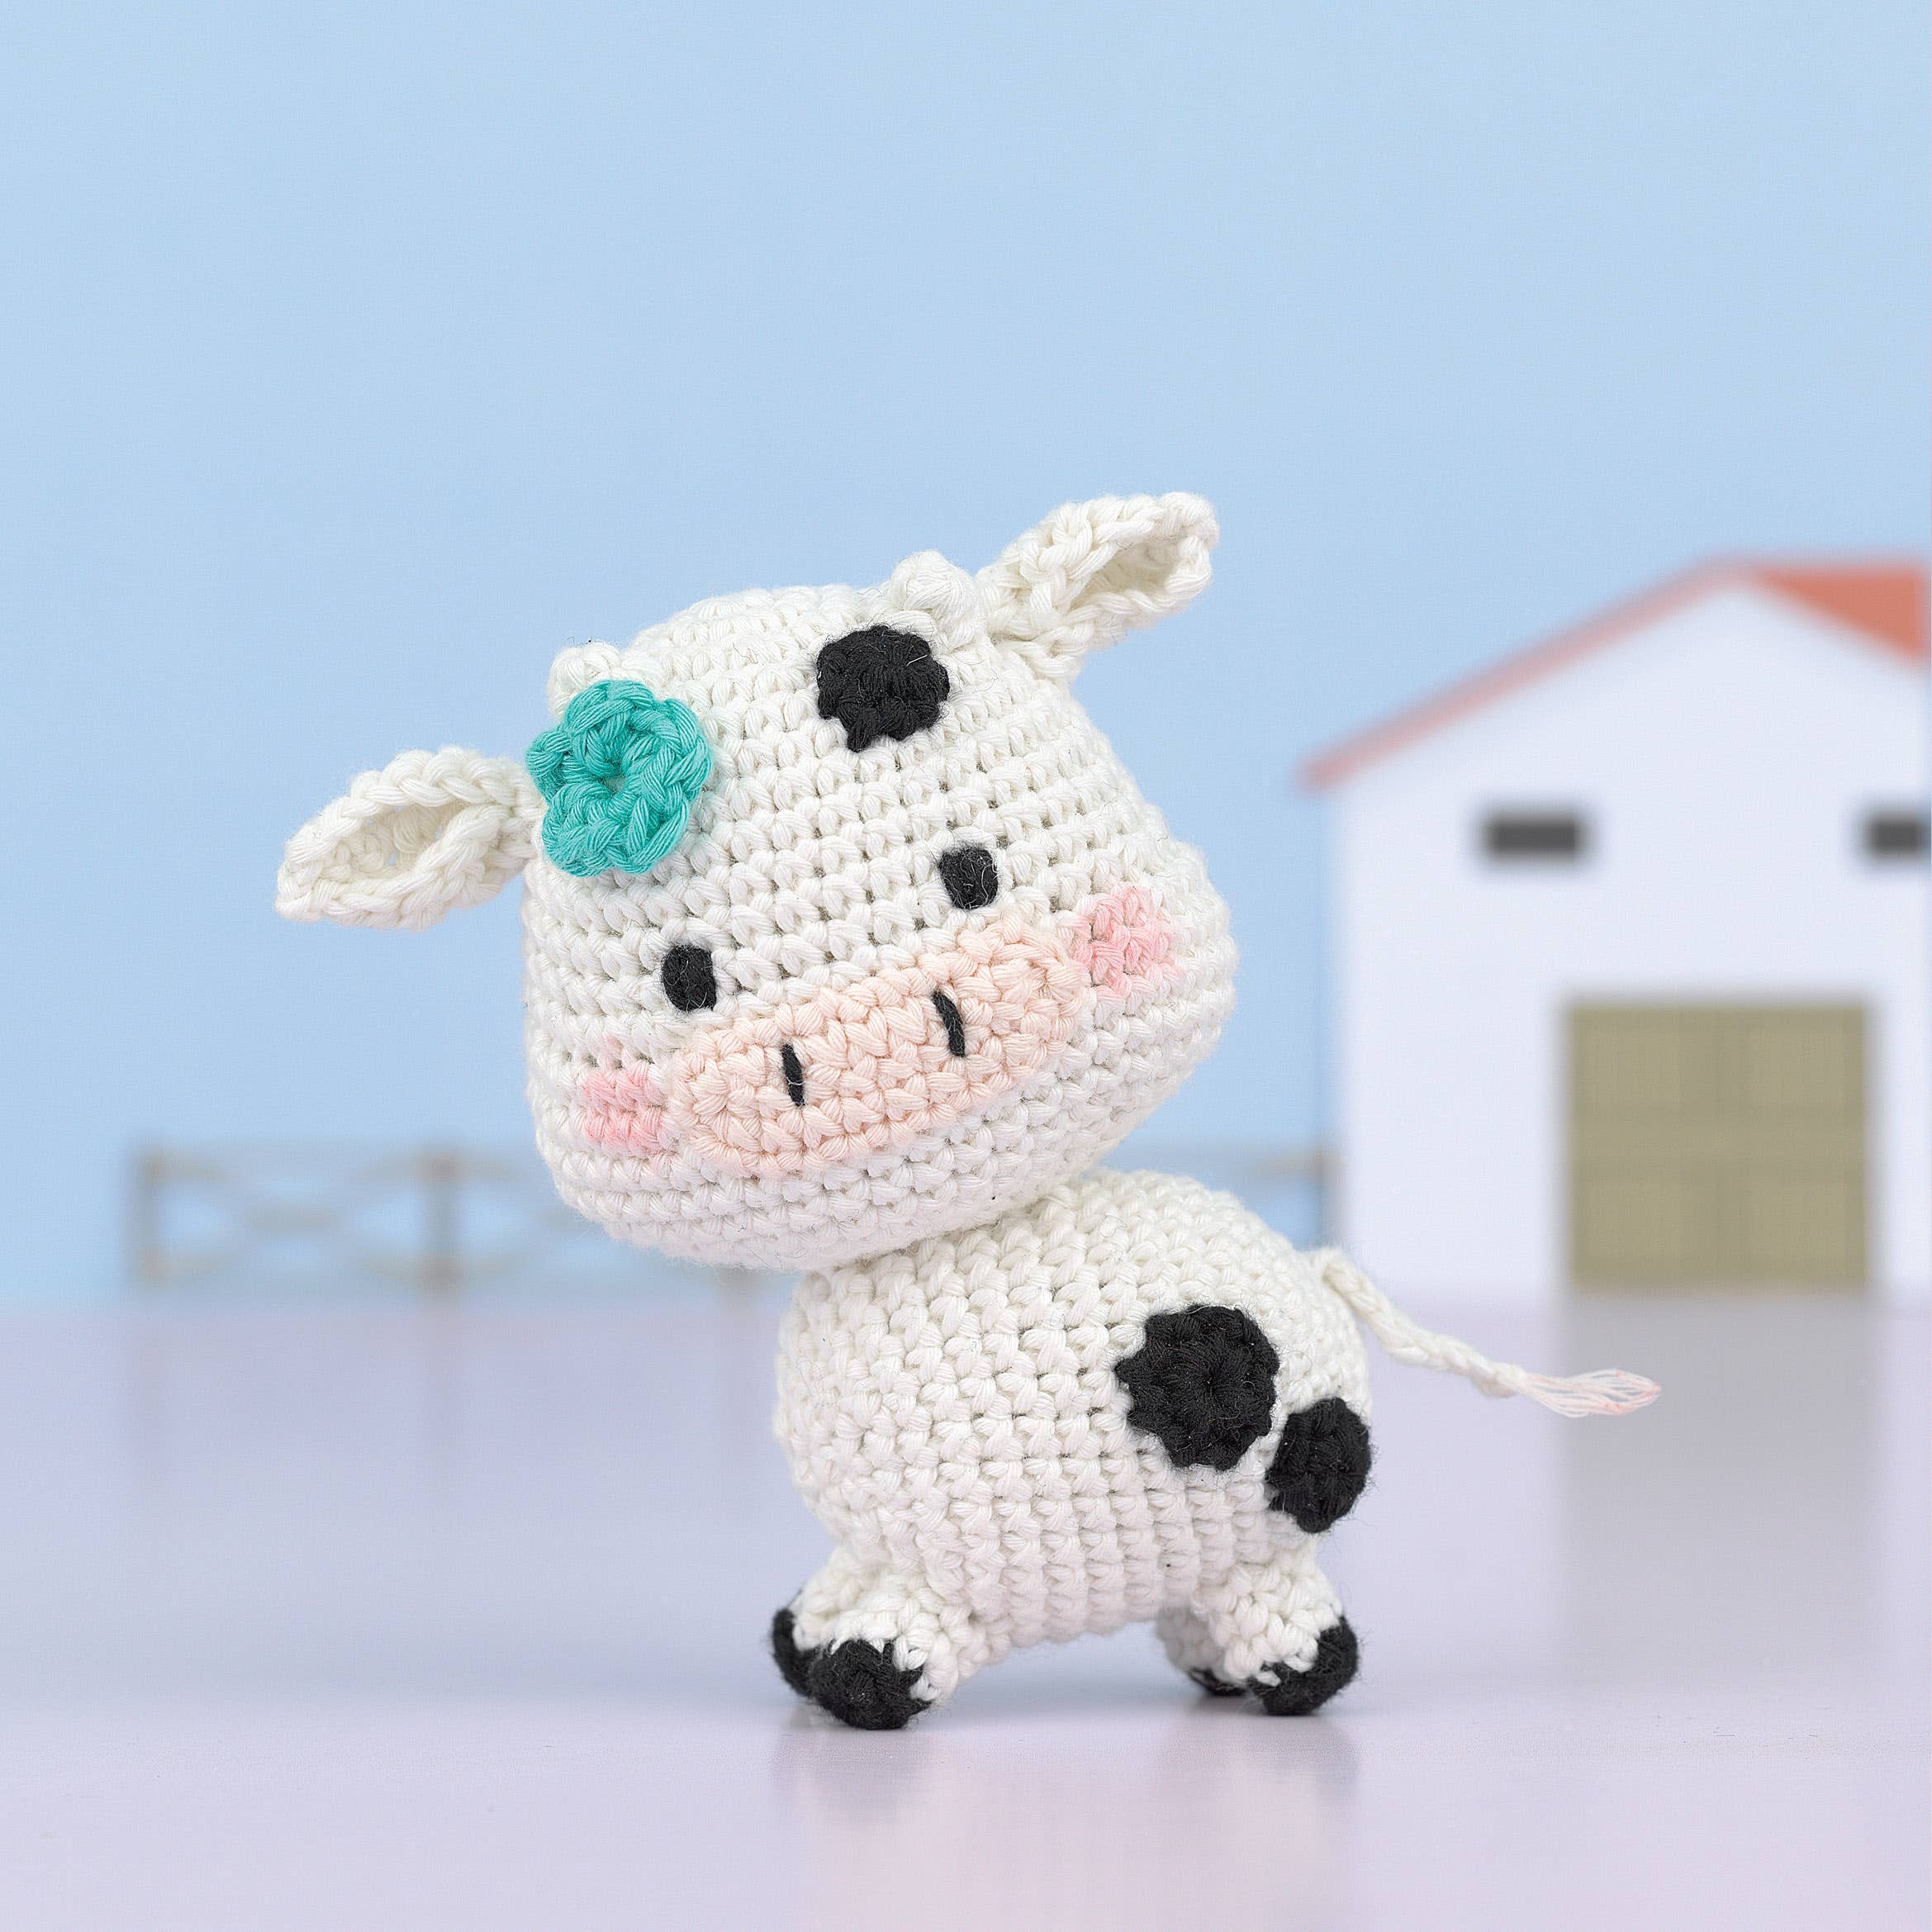
Knitty Critters Hello Adorable - Bessie The Cow
Finished size ~ 11cm Kit includes: • Poly stuffing • crochet hooks • 100% Cotton Yarn • yarn for features • US terminology pattern
Brand: Creative World of Crafts
Category: Arts & Entertainment > Hobbies & Creative Arts > Arts & Crafts > Craft Organization > Sewing Baskets & Kits